Nick Cave

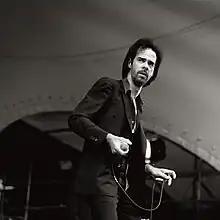
Hamburg, Germany July 2001

The band with Cave as their lead vocalist has released eighteen studio albums. "Pitchfork" calls the group one of rock's "most enduring, redoubtable" bands, with an accomplished discography. Though their sound tends to change considerably from one album to another, the one constant of the band is an unpolished blending of disparate genres, and song structures which provide a vehicle for Cave's virtuosic, frequent histrionics. Critics Stephen Thomas Erlewine and Steve Huey wrote: "With the Bad Seeds, Cave continued to explore his obsessions with religion, death, love, America, and violence with a bizarre, sometimes self-consciously eclectic hybrid of blues, gospel, rock, and arty post-punk."